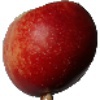
Label: Nectarine 1